Lions Fire

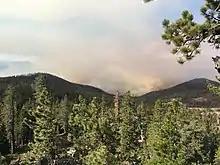

The Lions Fire was a wildfire in the Ansel Adams Wilderness in Inyo National Forest and the Sierra National Forest in California in the United States. The fire was started by a lightning strike and first reported on June 11, 2018. The fire impacted recreational activities in both national forests, as well as access to Devils Postpile National Monument. The Lions Fire burned a total of , before burning out on October 1.